Xerocrassa rhithymna

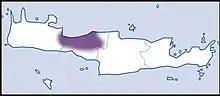
Distribution

This species is endemic to Greece, where it is restricted to the northern part of the island of Crete, between the Lefka Ori and the Psiloriti mountains.